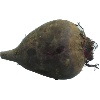
Label: beetroot